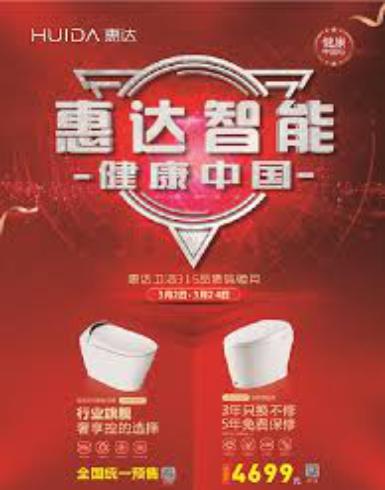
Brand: huida
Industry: Necessities